Winterthur railway station

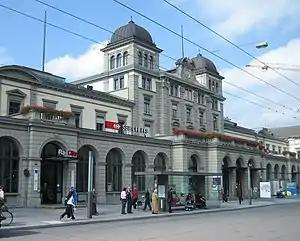
The station frontage (east side) in 2008

Winterthur railway station is the principal railway station of Winterthur, in the Swiss canton of Zürich. The station is listed on the Swiss Inventory of Cultural Property of National Significance.